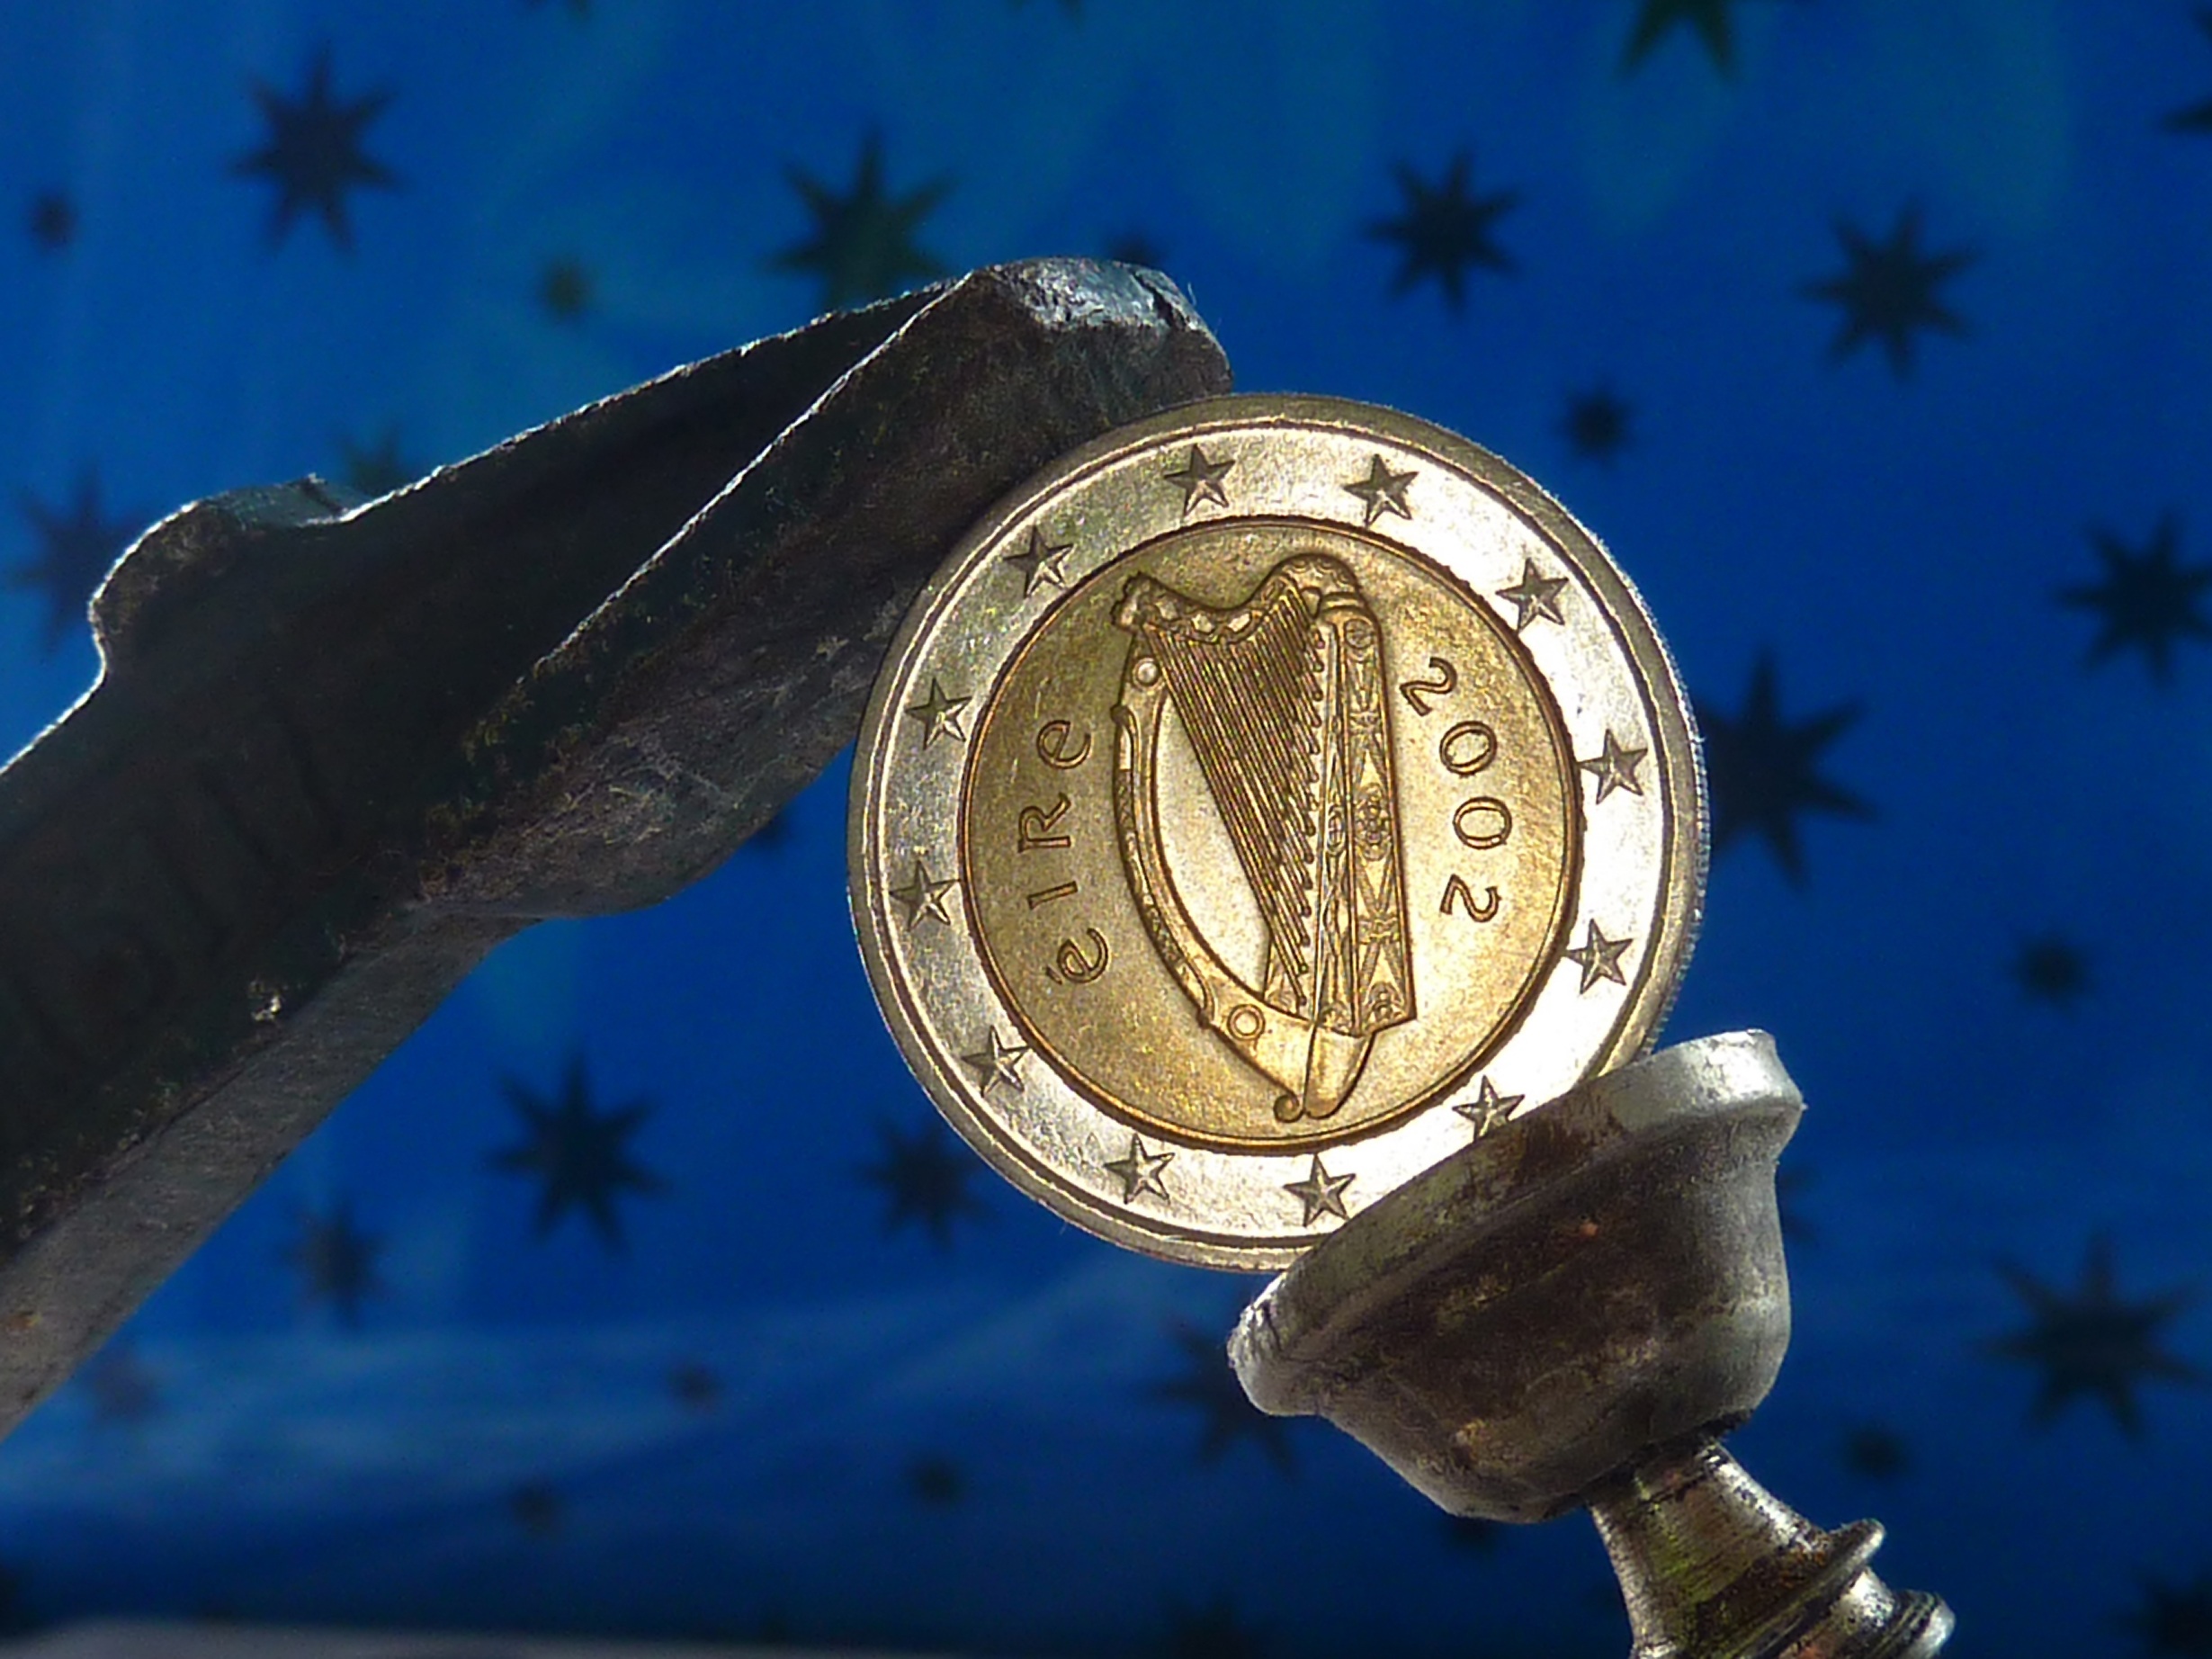
europe, money, blue, close up, currency, euro, ireland, coins, finance, macro photography, monetary union, euro sign, atmosphere of earth, negative pressure